Saint-Symphorien-des-Monts

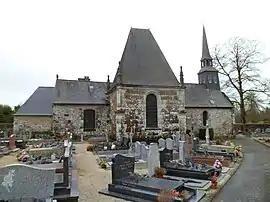
The church of Saint-Symphorien

Saint-Symphorien-des-Monts is a former commune in the Manche department in Normandy in north-western France. On 1 January 2016, it was merged into the new commune of Buais-les-Monts. Its population was 124 in 2022.